Ukrainian Australians

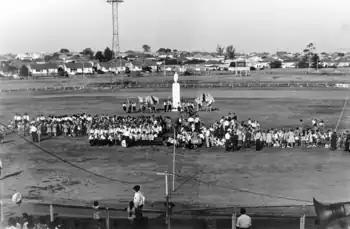
The Ukrainian Australian community in February 1964 commemorating 150 years from the birth of the poet Taras Shevchenko at Lidcombe Oval.

One of the first Ukrainian migrants to Australia was Mykhailo Hryb, who in the 19th century established a sheep farm. A notable Ukrainian who visited Australia was Nicholas Miklouho-Maclay, an ethnographer and naturalist who came to Australia in 1878, and besides scientific and ethnographic studies, was responsible for the building of Australia's first biological field station at Watsons Bay in NSW.